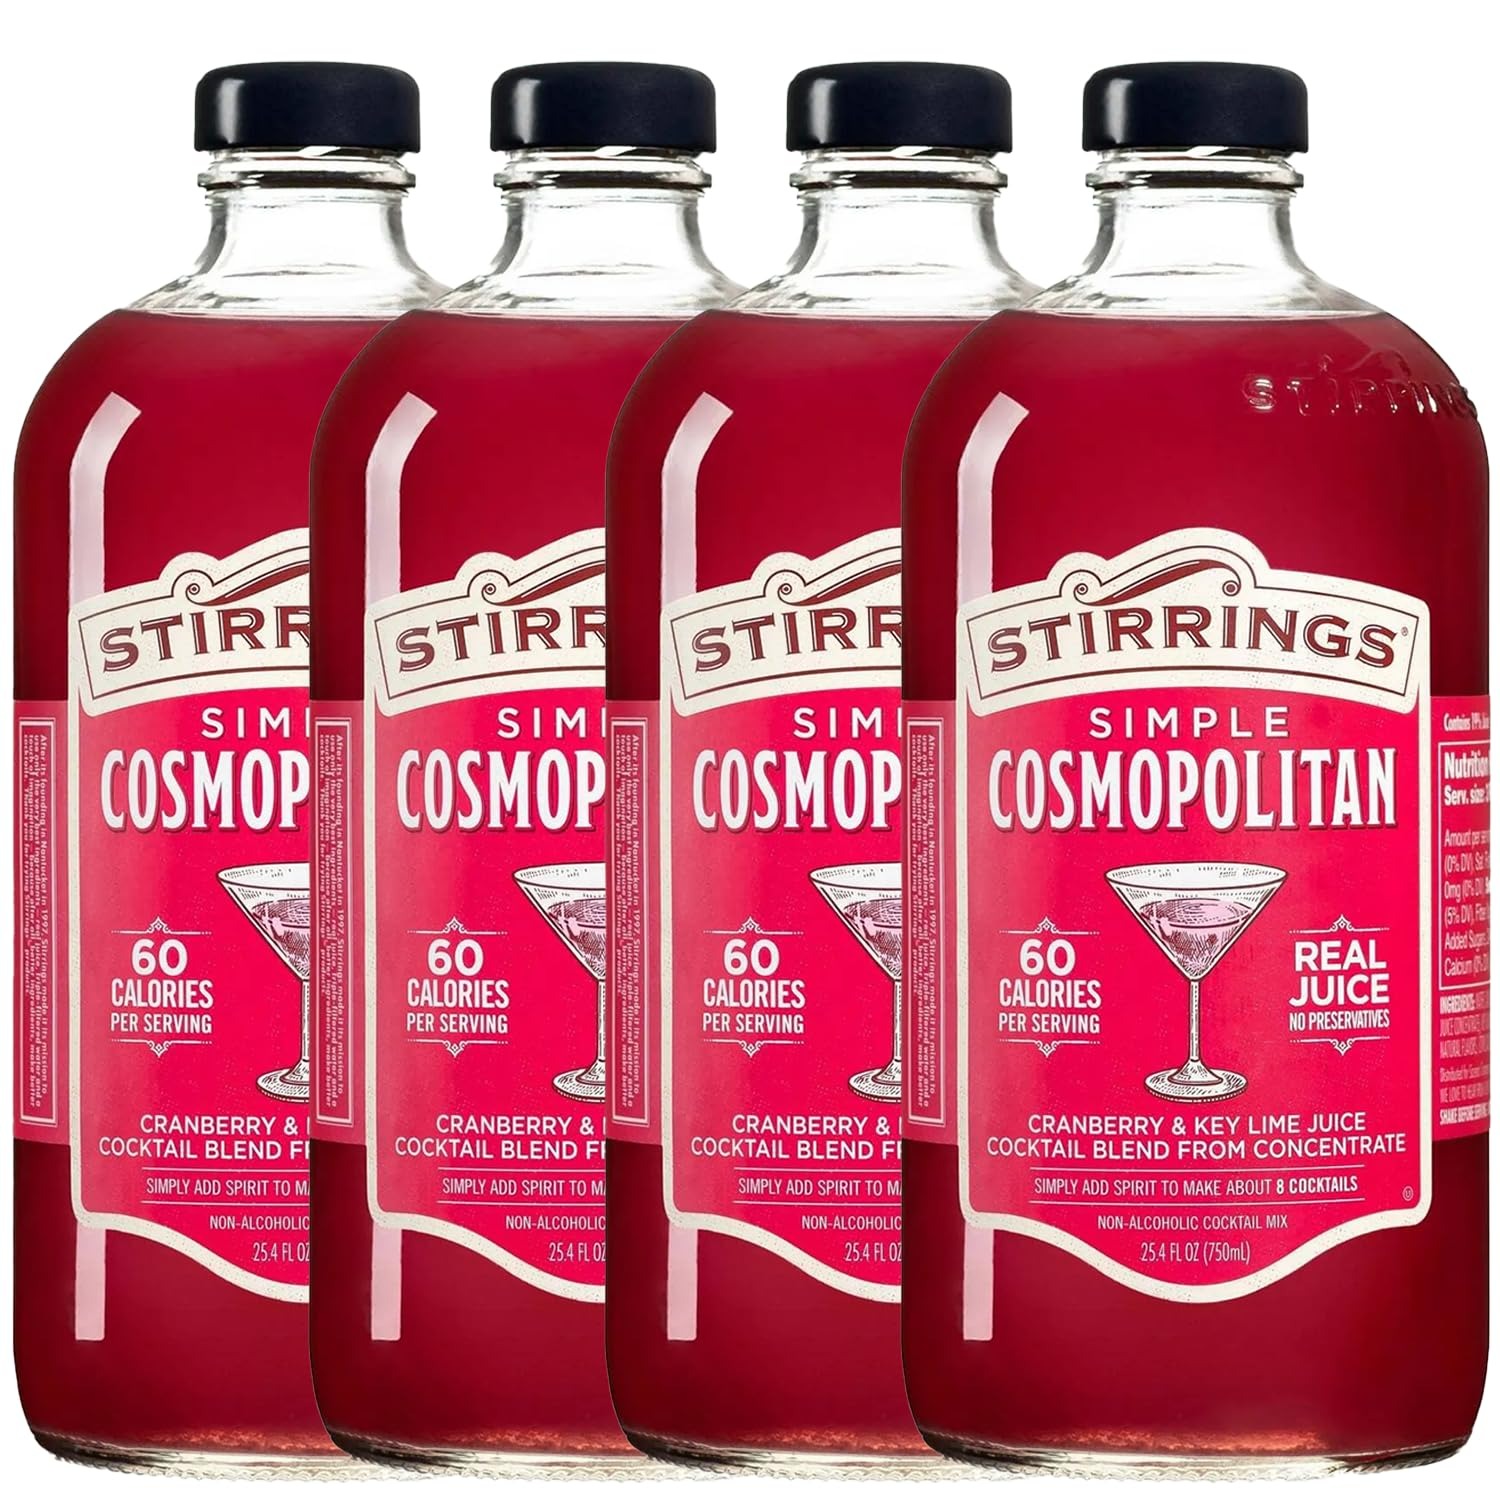
Item Name: Stirrings 4 Pack Cosmopolitan Cocktail Mix 750ml Bottles - Real Juice No Preservatives - 90 Calories - Drink Mixer
Bullet Point 1: Simple Cosmopolitan Cocktail Mix: The Cosmopolitan Cocktail Mix is made with bright cranberry juice and Key limes in the perfect proportion. So delicious and easy to craft up, this Cosmopolitan Martini could quickly become the cocktail you're famous for – whether that's sipping, serving, or both! Only 60 Calories per serving. Real Juice, no preservatives.
Bullet Point 2: Craft delectable cocktails effortlessly with Stirrings' acclaimed cocktail mixers, bar essentials, and cocktail rimmers.
Bullet Point 3: Elevate any occasion by effortlessly concocting vibrant and flavorful drinks with your preferred spirit.
Bullet Point 4: Enjoy guilt-free indulgence with mixers crafted from premium ingredients like authentic fruit flavors, real cane sugar, and pure juice.
Bullet Point 5: Stock up on Stirrings' home bar essentials to always impress your guests and elevate your mixology game.
Bullet Point 6: Enhance your cocktails with Stirrings' innovative rimmers, offering ready-to-use specialty sugar and salt blends for rimming glasses with flair.
Bullet Point 7: Explore a new realm of taste and convenience with Stirrings' range of mixers, bar necessities, and rimmers.
Bullet Point 8: Whether you're a seasoned mixologist or a casual enthusiast, Stirrings' products promise to enhance your home bar setup and leave a lasting impression on every guest.
Bullet Point 9: Includes (4) 750ml bottles, Phone and tablet holder and tasting notes/recipes.
Value: 25.0
Unit: Fl Oz

Price: 49.98